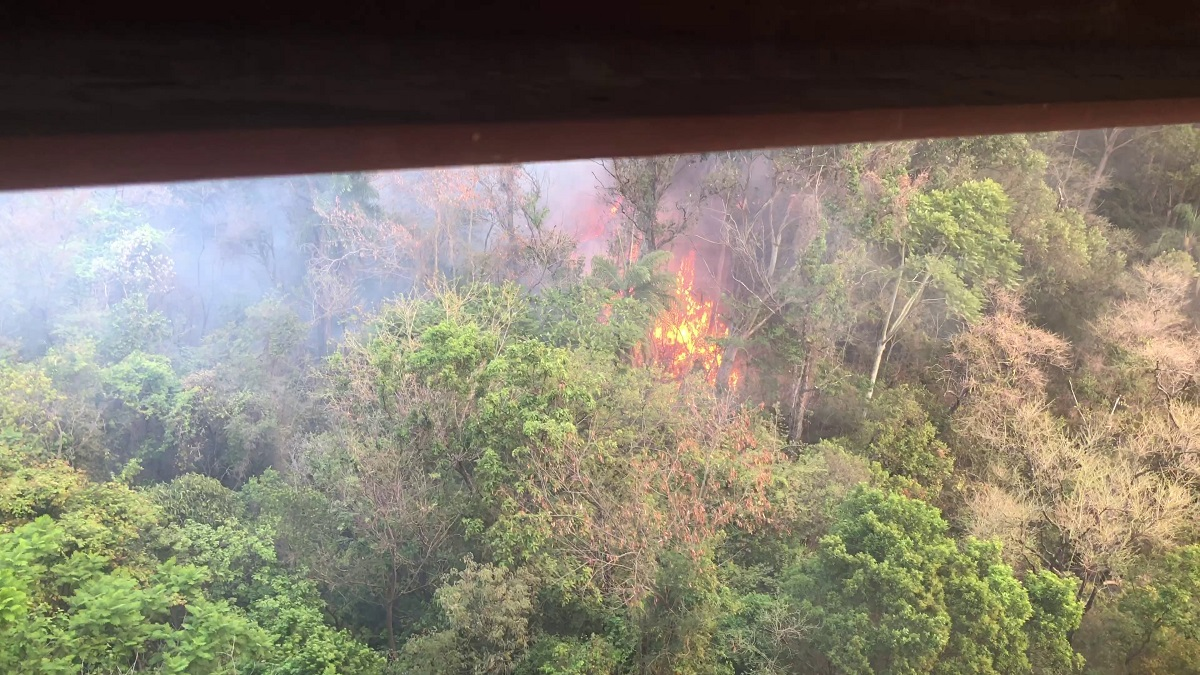
Fire: yes
Smoke: yes